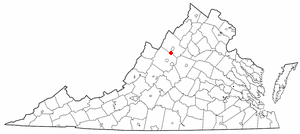
Mount Crawford est une municipalité américaine située dans le comté de Rockingham en Virginie.